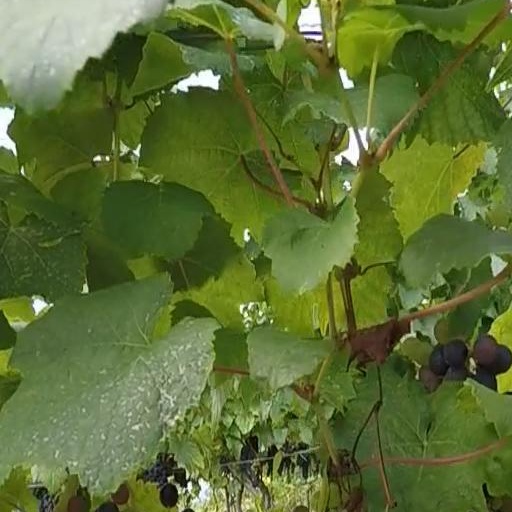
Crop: grape